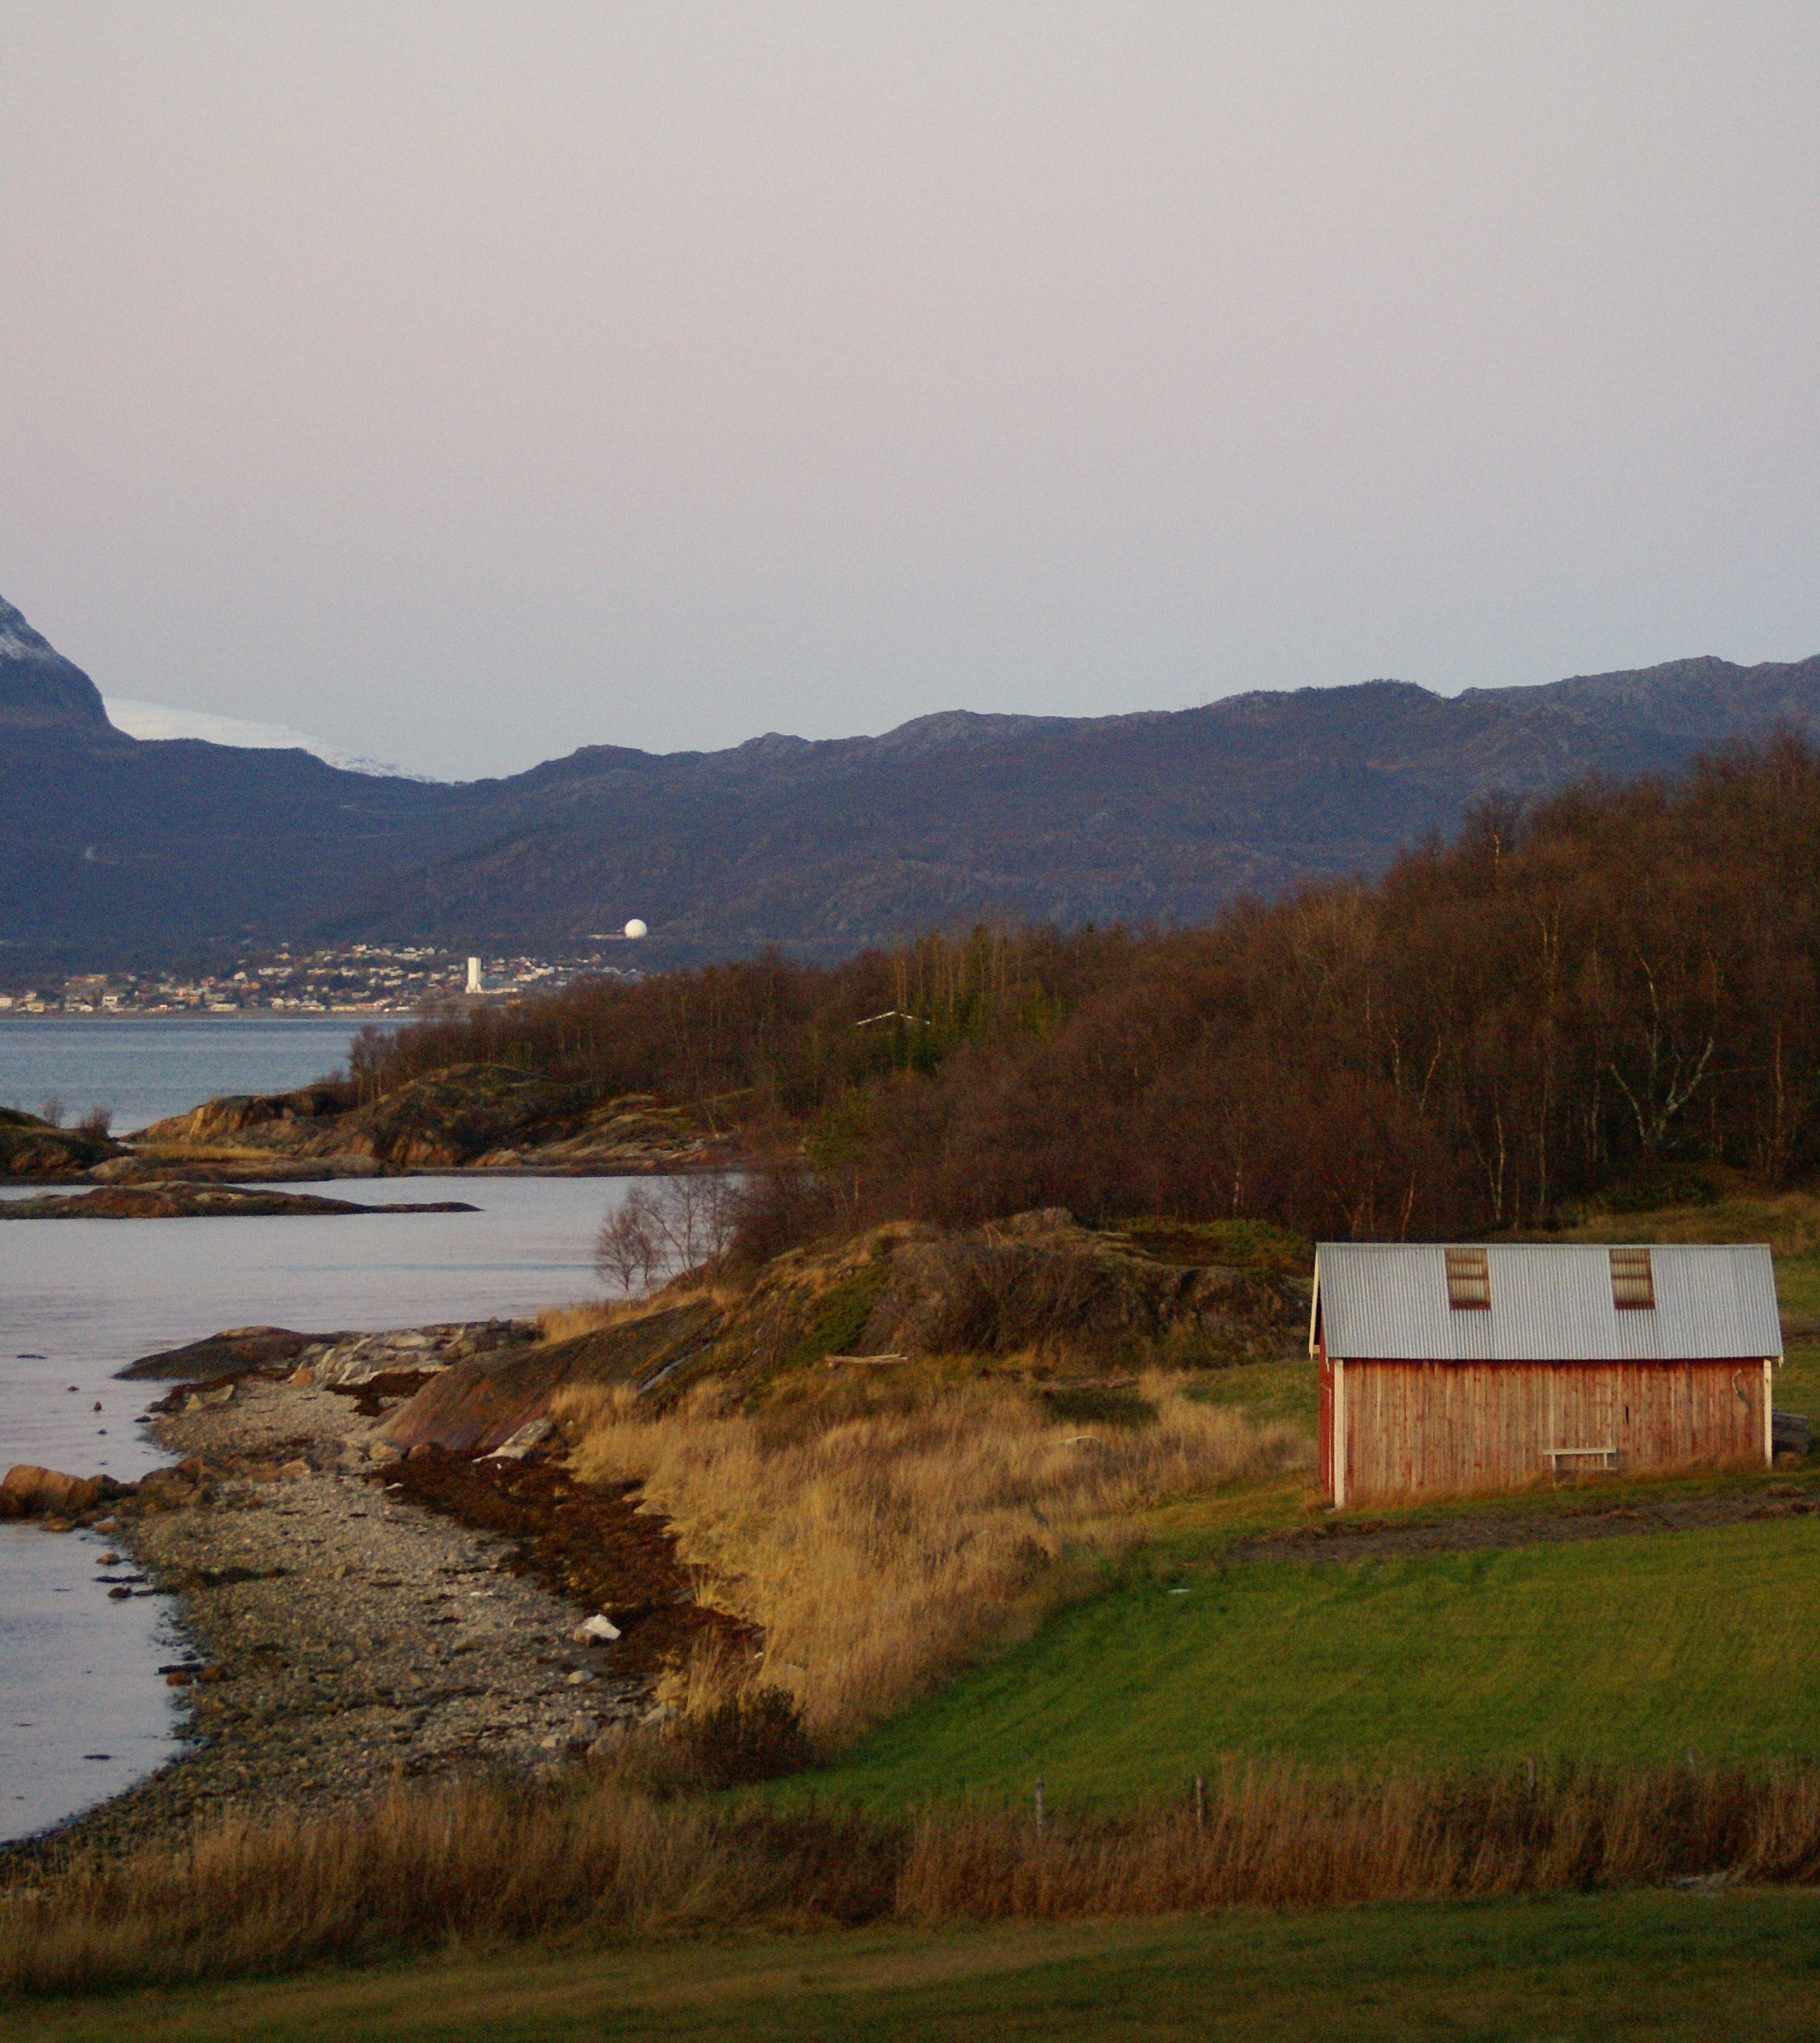
landscape, sea, coast, mountain, hill, lake, autumn, reservoir, terrain, loch, narvik, rural area, mountainous landforms, ytterseines